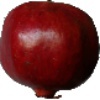
Label: Pomegranate 1